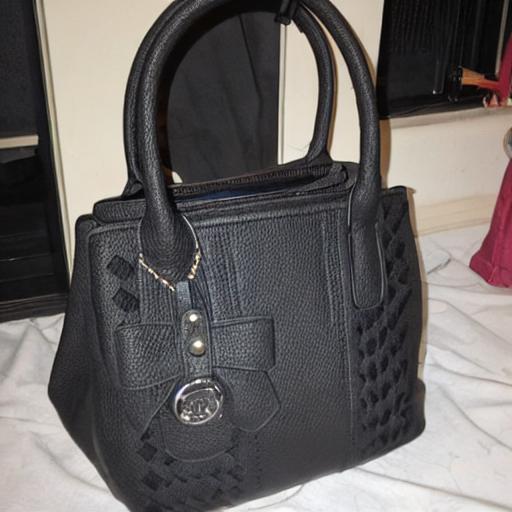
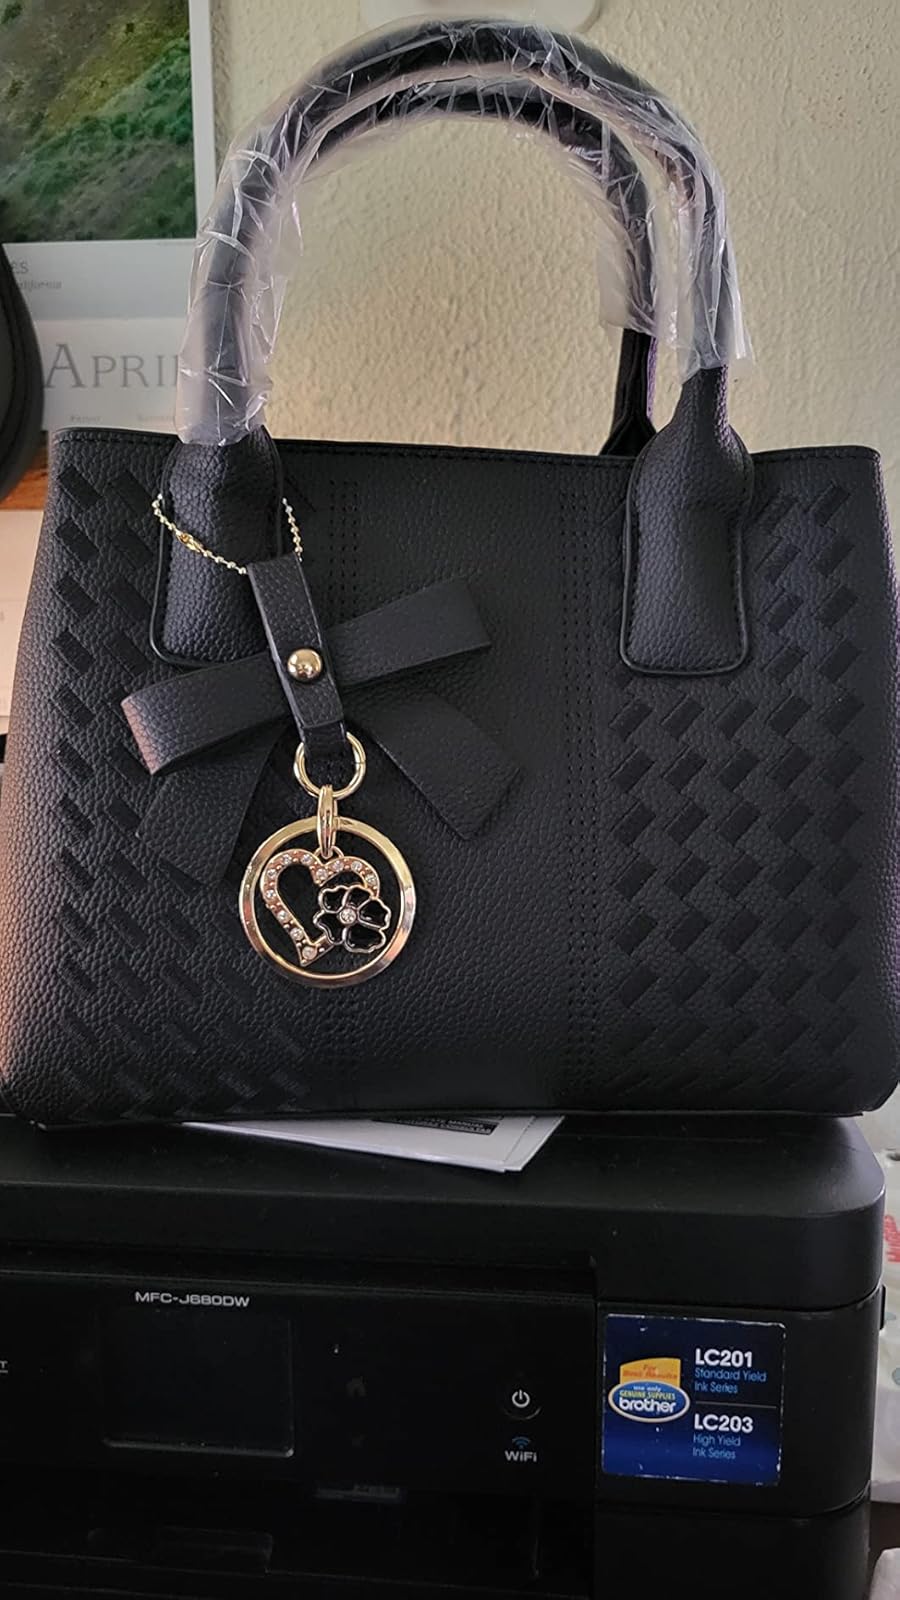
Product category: accessories_handbag
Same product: no